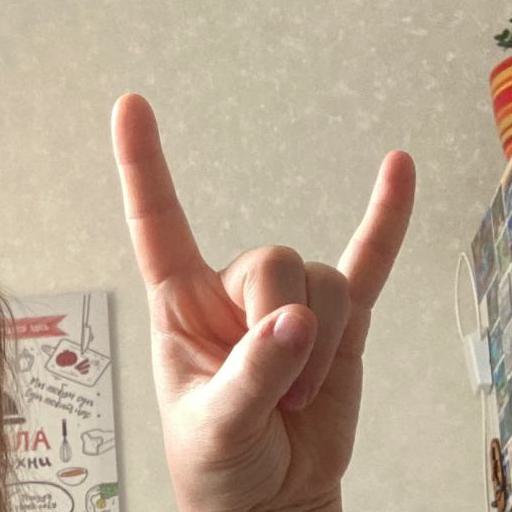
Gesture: rock